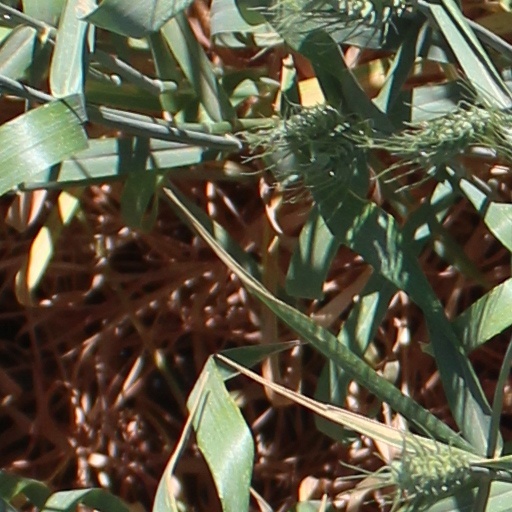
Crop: wheat